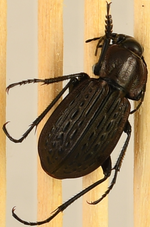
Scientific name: Carabus maeander maeander
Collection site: Chase Lake National Wildlife Refuge NEON (WOOD), plot WOOD_028